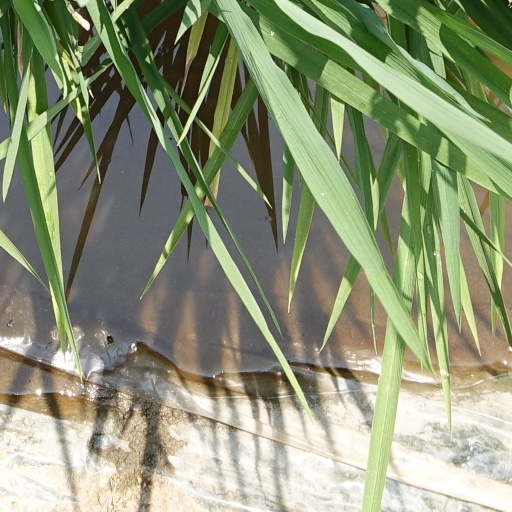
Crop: rice